Dan Wheldon

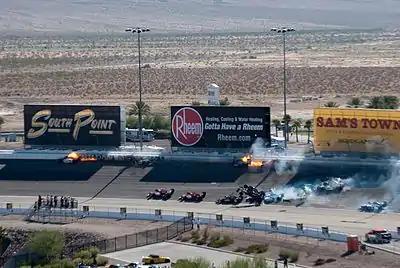
The crash scene just shortly after it began. Wheldon's car, seen at the bottom of the picture, has just left the racing surface.

Wheldon's vehicle rotated and traveled parallel to the catchfence above the concrete wall behind the SAFER barrier alongside the track. He collided with a fencepost along his car's right-hand side, creating a deep defect in the chassis that went from the upper pedal bulkhead and through the cockpit. That deformed its roll hoop and the top of the chassis above the fuel cell compartment, which were sheared from the car. The post penetrated the cockpit and struck the lower portion of the right-hand side of Wheldon's helmet in an impact measured at −30 "g" lateral, 47 "g" longitudinal, and −25 "g" vertical to the chassis as he sustained "two distinct impacts" to his head. The race was stopped after one caution lap. He was extricated from his car by the trackside safety team and airlifted to University Medical Center of Southern Nevada for his critical injuries. Wheldon was pronounced dead on arrival. After input from drivers and team owners, officials declared they would abandon the race. A five-lap, three-wide formation salute was held in Wheldon's honor, along with "Danny Boy" and "Amazing Grace" played on the bagpipes in the background. His No. 77 was displayed alone atop of the scoring pylon.